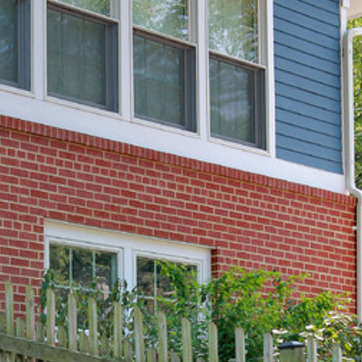
Material: brick